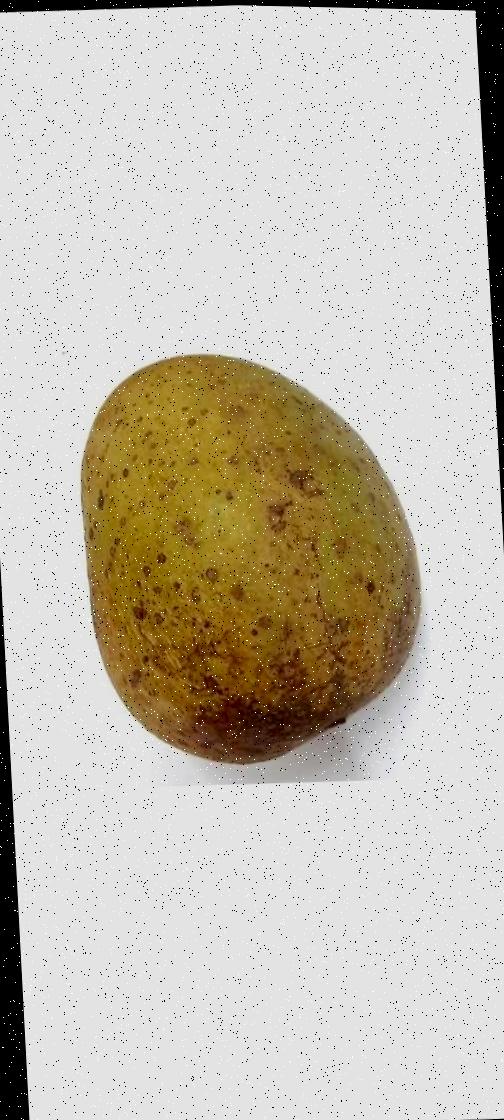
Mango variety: Gourmoti